CSS Shenandoah

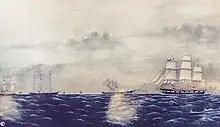
Shenandoah destroying whaling ships

"Shenandoah" took only one prize in the Indian Ocean, but hunting became more profitable after refitting in Melbourne. En route to the North Pacific whaling grounds, on April 3–4, Waddell burned four whalers in the Caroline Islands. After a three-week cruise to the ice and fog of the Sea of Okhotsk yielded only a single prize, due to a warning which had preceded him, Waddell headed north past the Aleutian Islands into the Bering Sea and the Arctic Ocean. "Shenandoah" then proceeded to capture 11 more prizes.